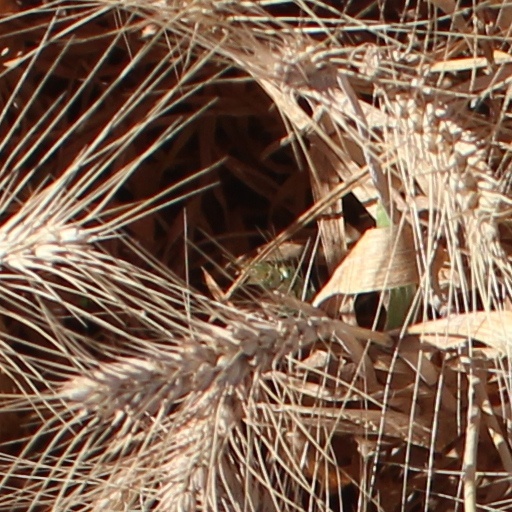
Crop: wheat